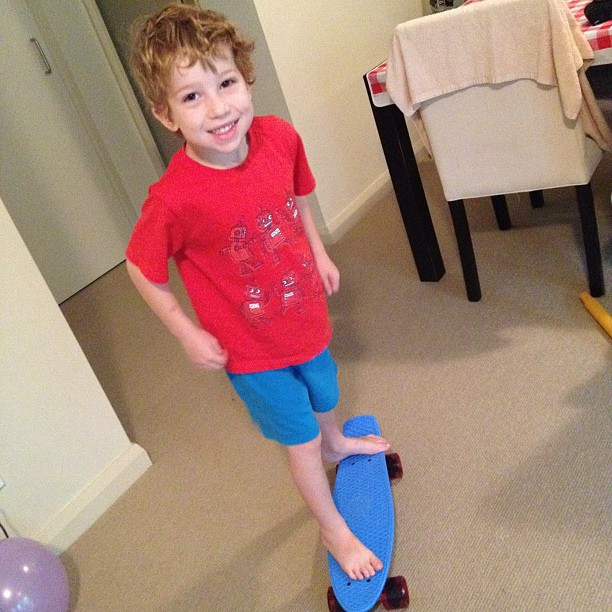
một cậu bé đang chơi trượt ván ở trong phòng